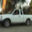
Label: pickup_truck